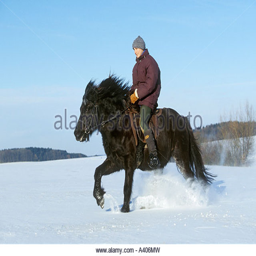
young rider galloping on back in winter